Temple of Apollo (Delphi)

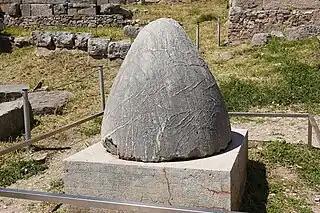
Omphalos at the Temple of Apollo at Delphi.

The offering of sacrificial animals and material goods to the gods were major ritualistic practices in Ancient Greek religion, especially in the form of votive offering. Several ancient writers make reference to major offerings from individuals or states that would have been stored at the temple or the nearby treasuries within the sanctuary. Their exact placement within the temple is unclear and in some cases inconsistent with other authors, though some are more specific in their origins and objects offered. A detailed example of this includes the wealth that Croesus, King of Lydia, dedicated to the temple before the Greco-Persian Wars and his loss to Xerxes I or the silver bowl and its iron stand made by Glaucus of Chios and dedicated by Alyattes, father of Croesus, both of which Herodotus mentioned in his Histories. The offerings that accumulated at the temple and the treasuries within the sanctuary made Delphi an incredibly wealthy city, a wealth that was so renown that Herodotus made remarks that Xerxes I would have been more familiar with the Delphic wealth than his own in Persia.